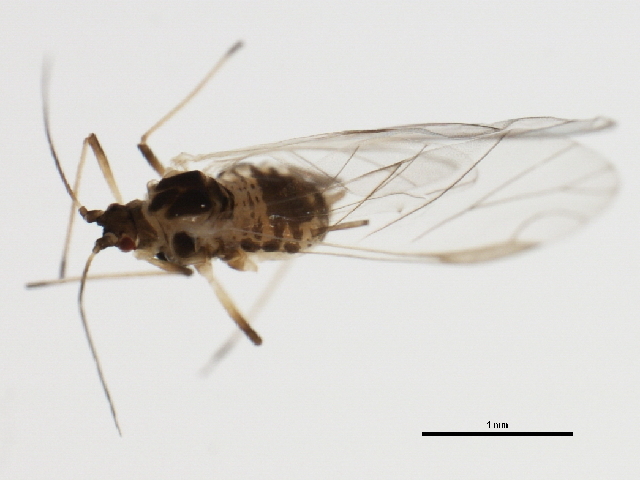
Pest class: green_peach_aphid